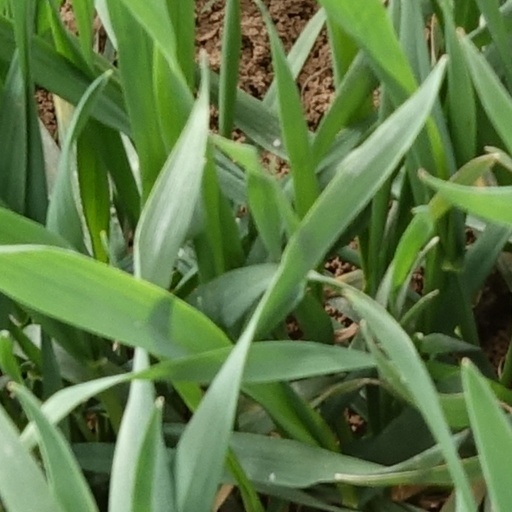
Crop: wheat